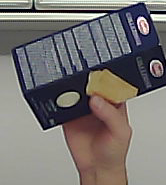
Product: barilla_lasagne